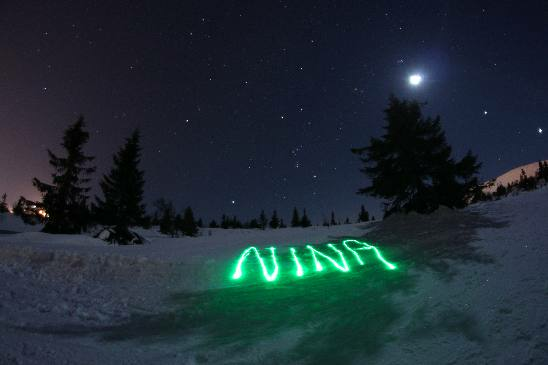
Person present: No